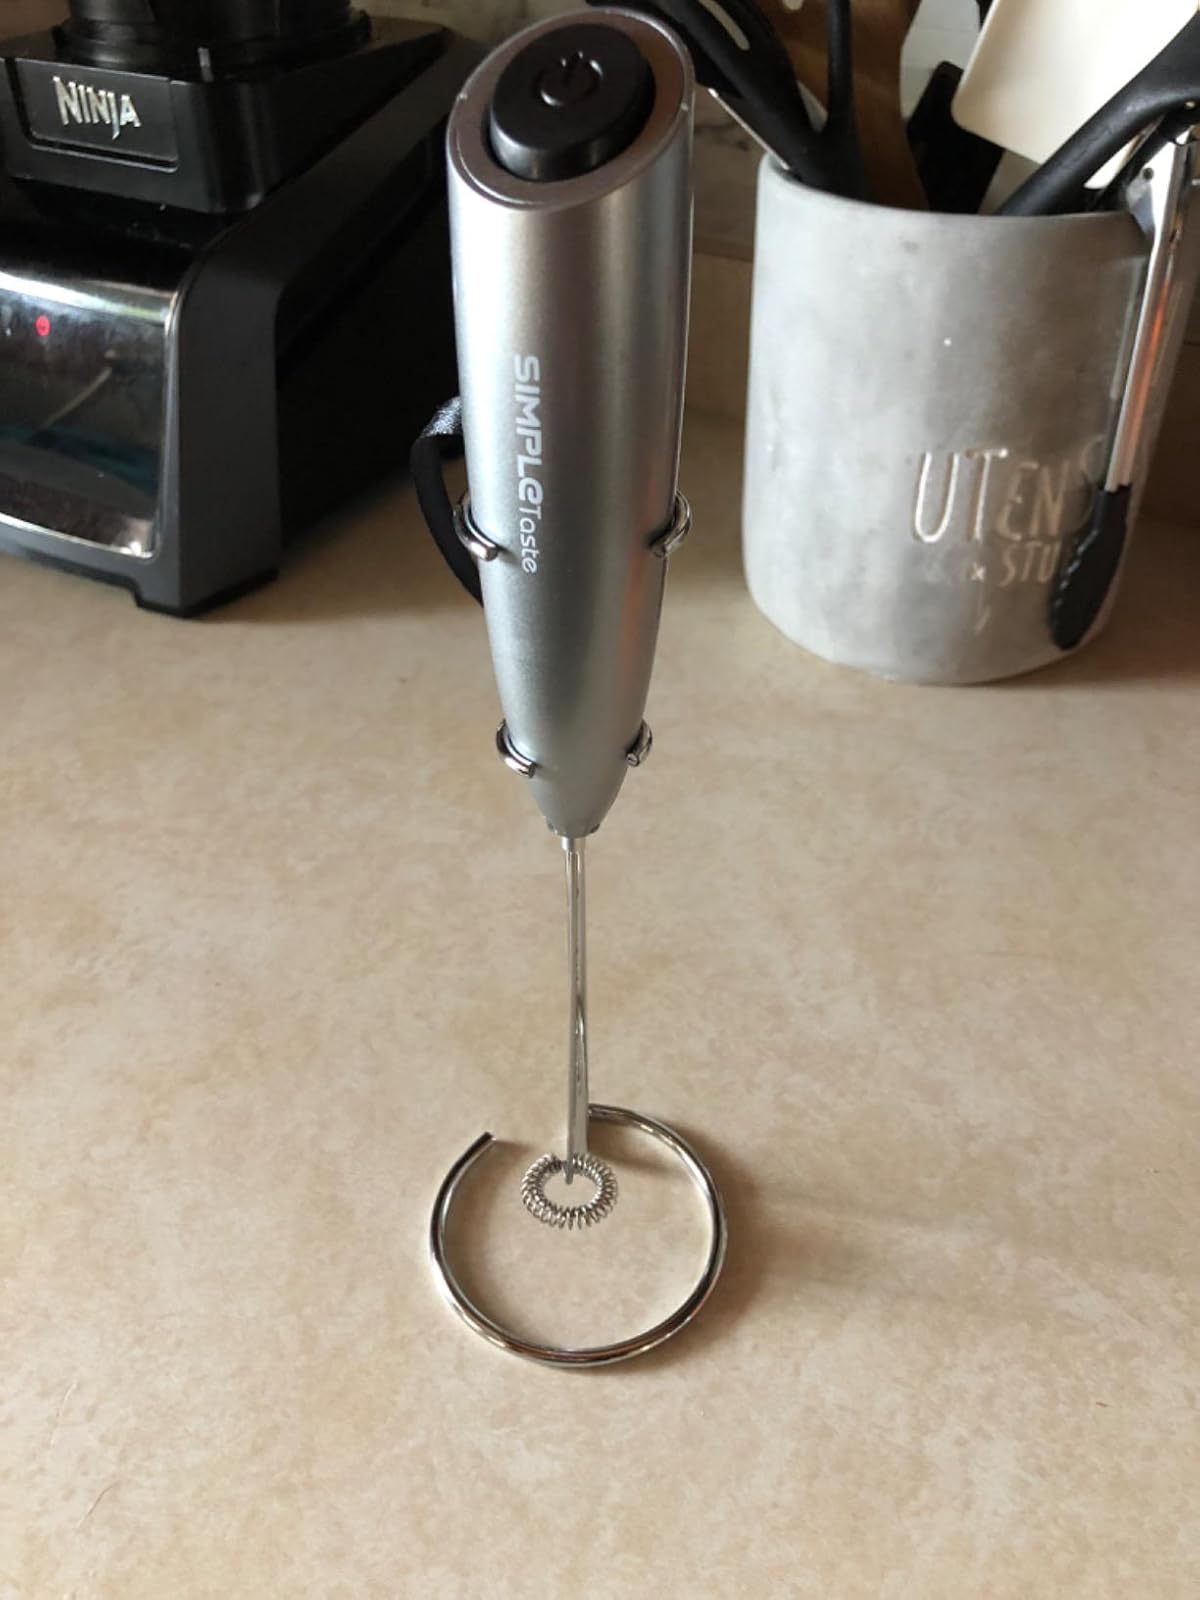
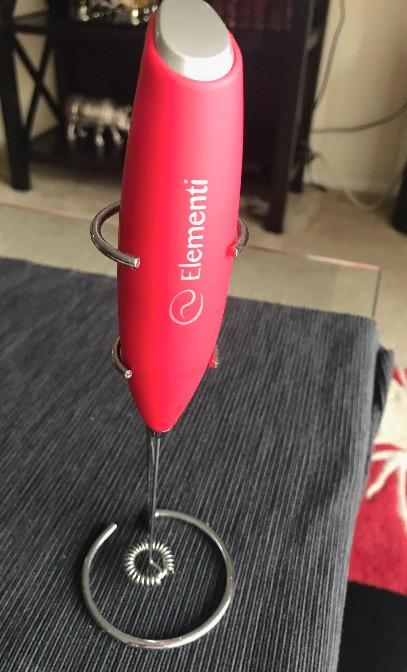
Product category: items_mixer
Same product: no